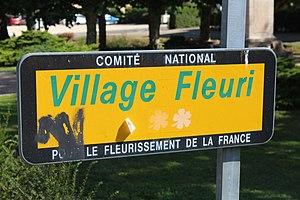
Panneau Village Fleuri avec 2 fleurs à Confrançon.
Confrançon, est une commune française du département de l'Ain, en région Auvergne-Rhône-Alpes.